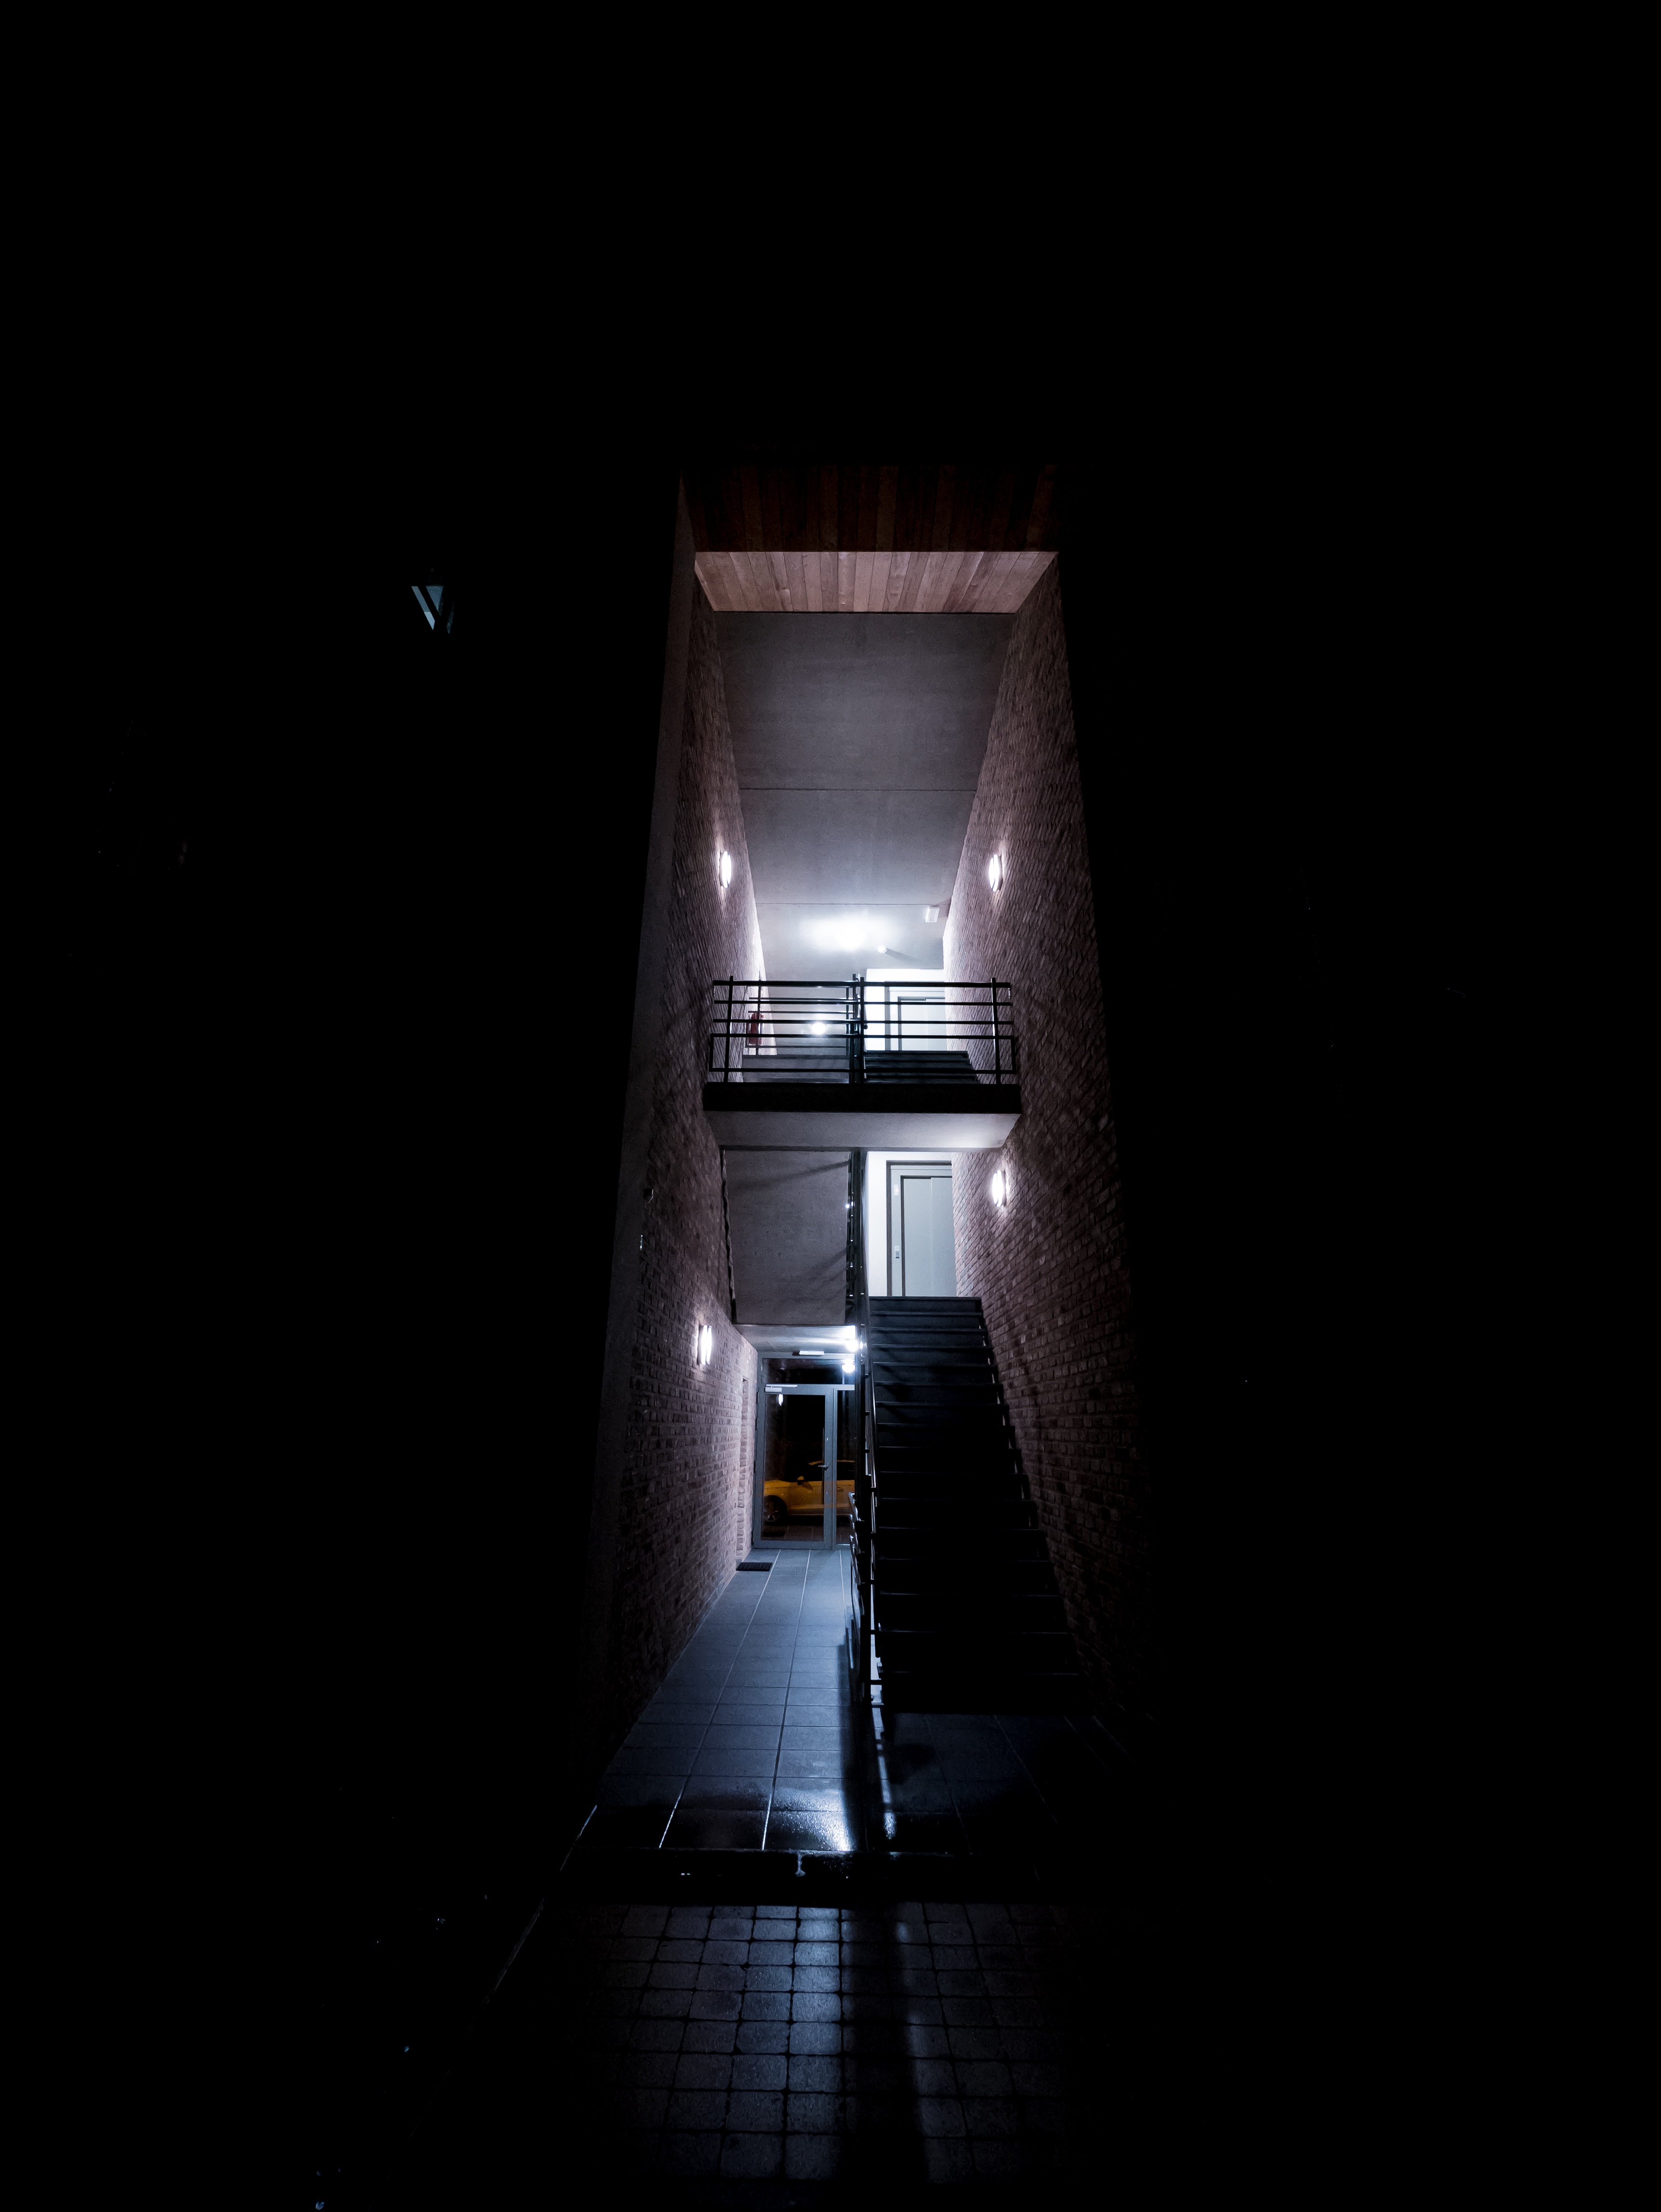
light, white, night, sunlight, reflection, darkness, street light, black, lighting, symmetry, shape, midnight